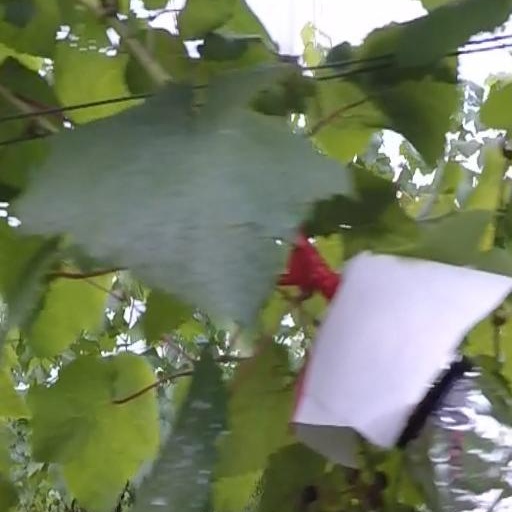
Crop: grape